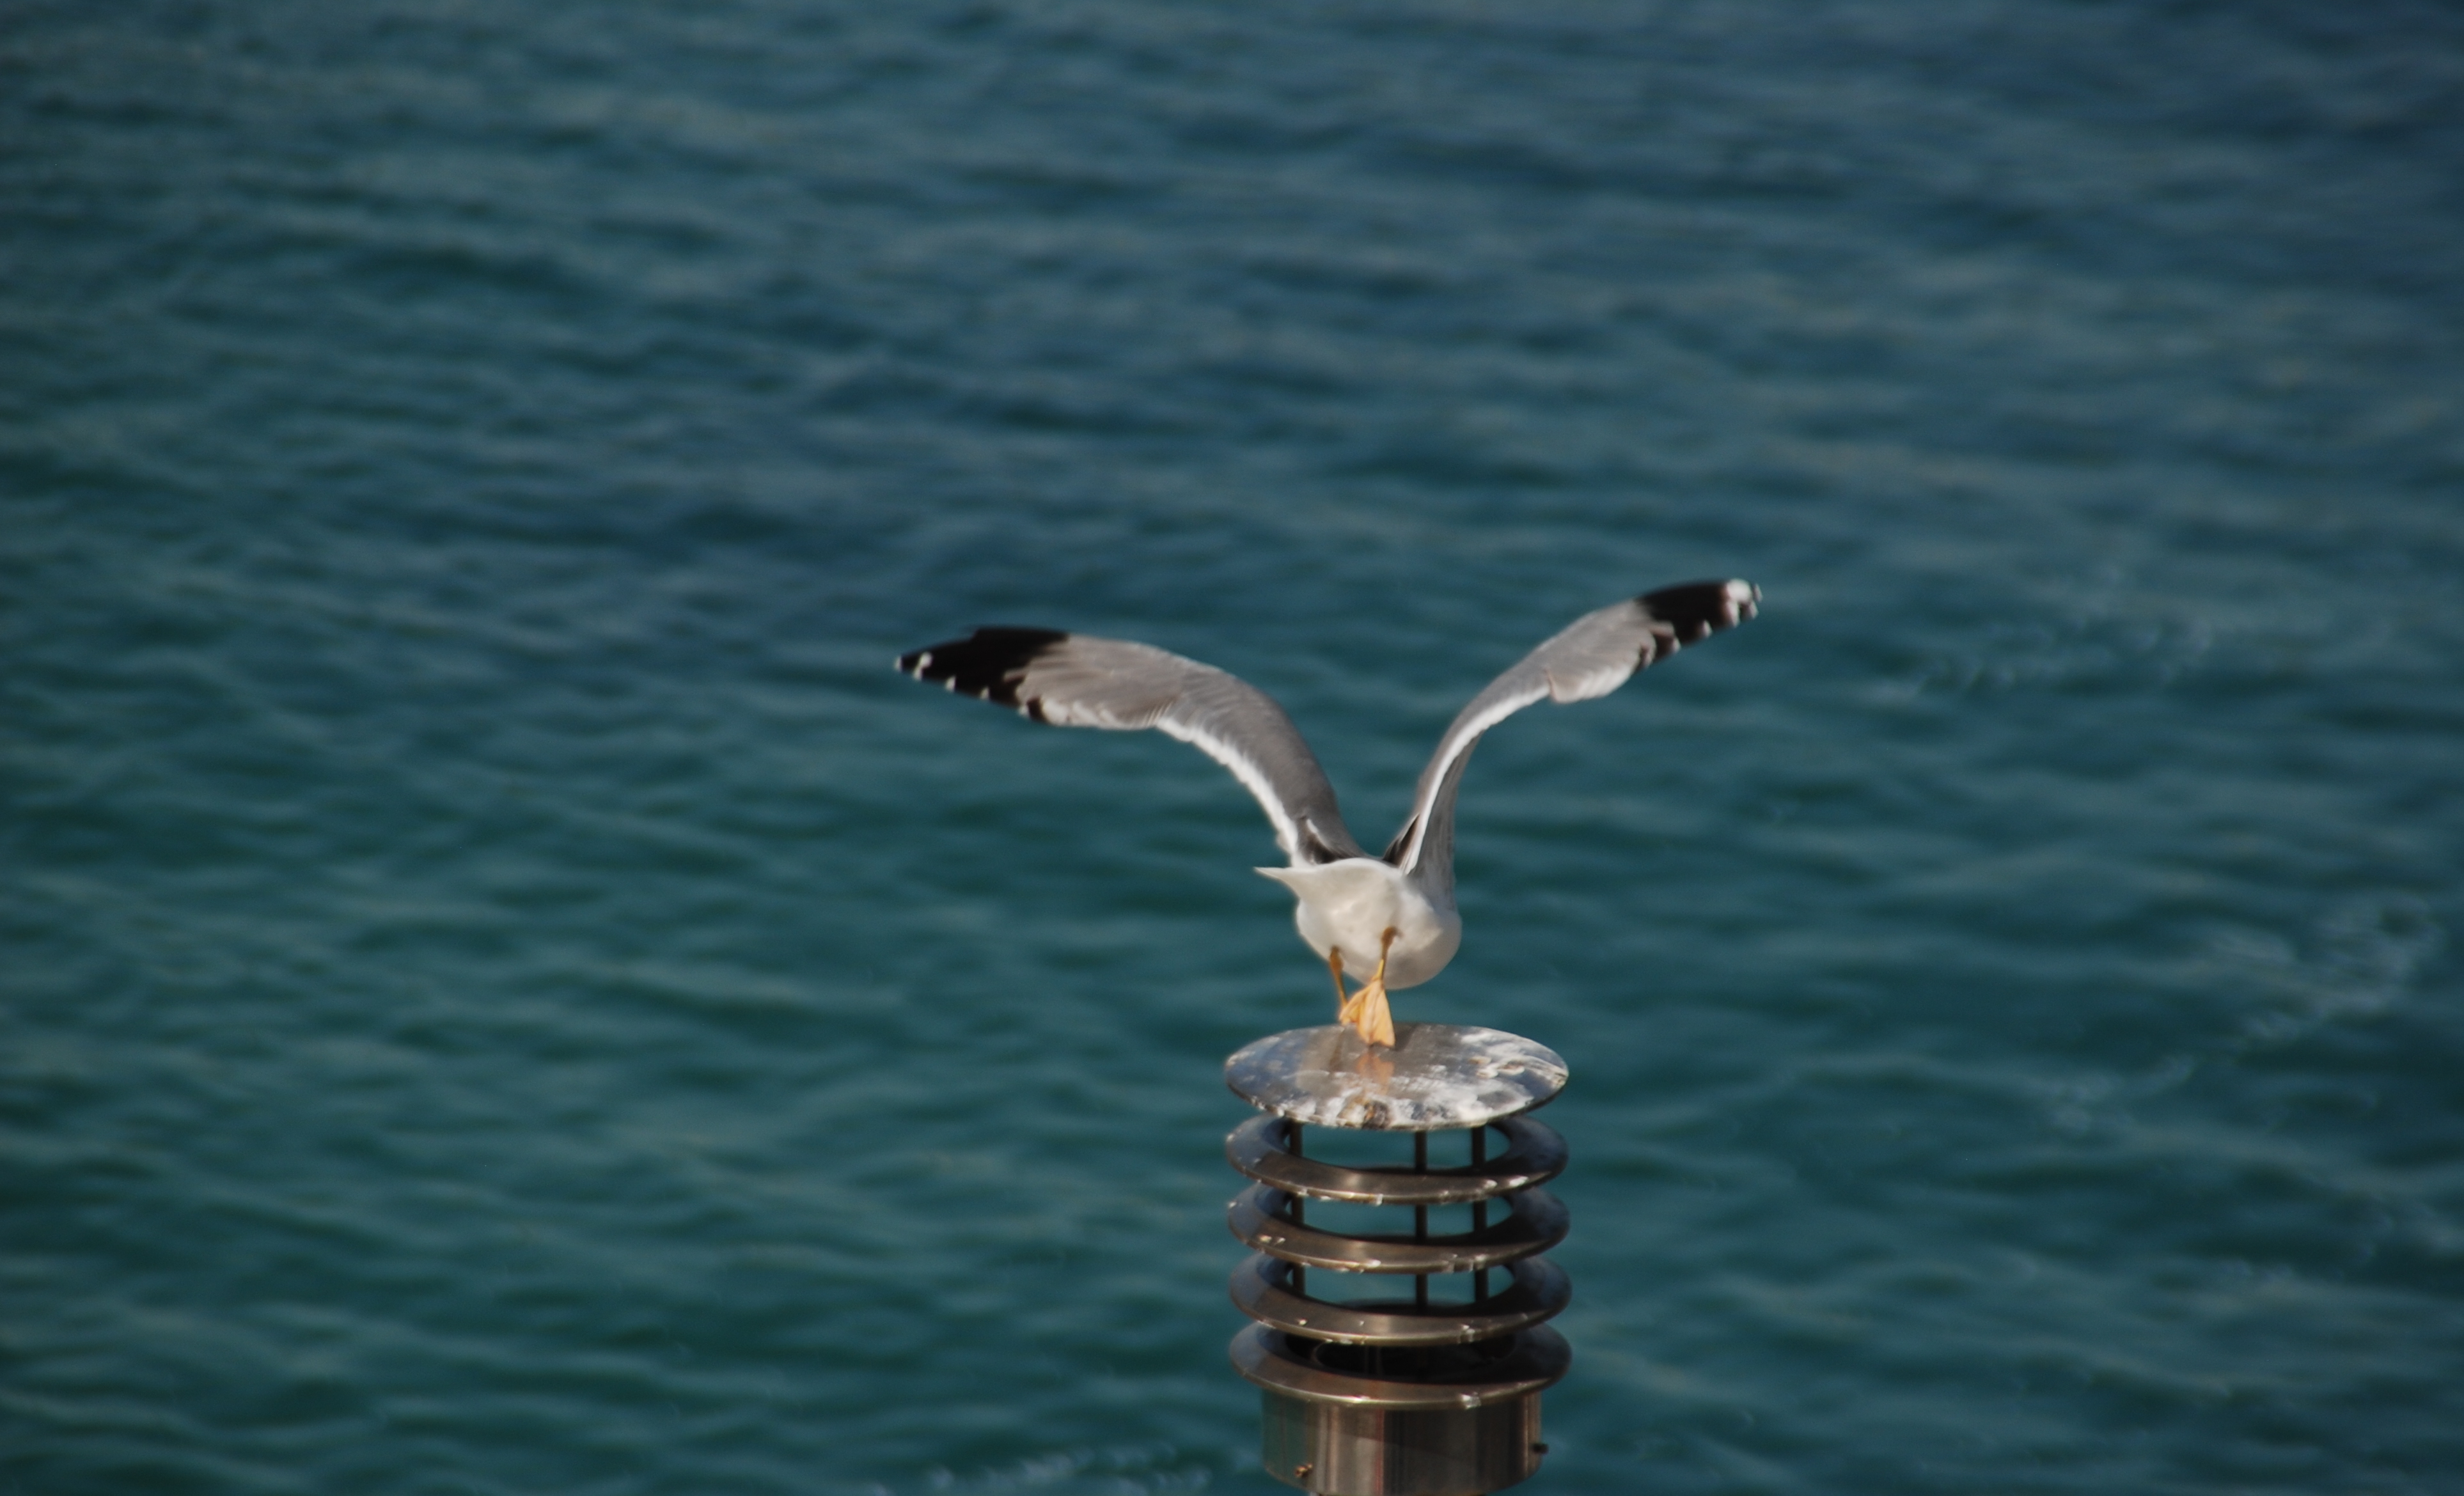
coruna, galicia, spain, seagull, bird, ocean, green, water, gull, seabird, laughing gull, charadriiformes, sea, beak, european herring gull, sky, wing, water bird, great black backed gull, wildlife, albatross